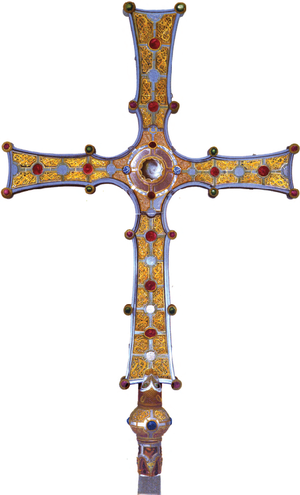
La croix de Cong est une croix de procession chrétienne irlandaise ornementée du début du XIIᵉ siècle, qui a été, comme l'indique une inscription, réalisée pour Tairrdelbach Ua Conchobair, roi du Connacht et haut roi d'Irlande pour faire un don à la cathédrale de l'époque qui était située à Tuam, dans le comté de Galway, en Irlande. La croix a ensuite été déplacée vers l'abbaye de Cong à Cong, dans le comté de Mayo, d'où elle tire son nom. Elle a été conçue pour être placée sur une hampe et est également un reliquaire, prévu pour contenir un prétendu fragment de la Vraie Croix. Cela lui a donné une importance supplémentaire en tant qu'objet de révérence et a sans aucun doute été la raison de la splendeur élaborée de l'objet.